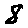
Label: 8